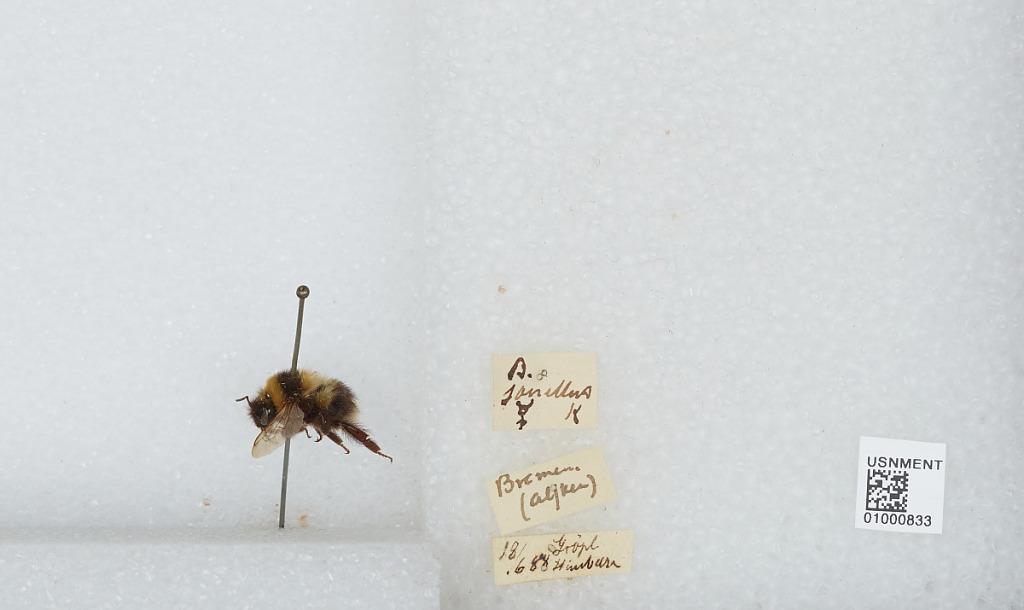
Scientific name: Bombus (Pyrobombus) jonellus (Kirby)
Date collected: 1888-6-18
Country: Germany
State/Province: Bremen
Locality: Bremen
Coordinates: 53.0765, 8.79879